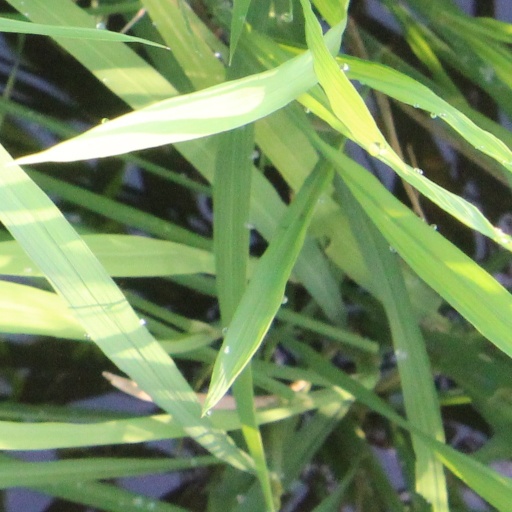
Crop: rice